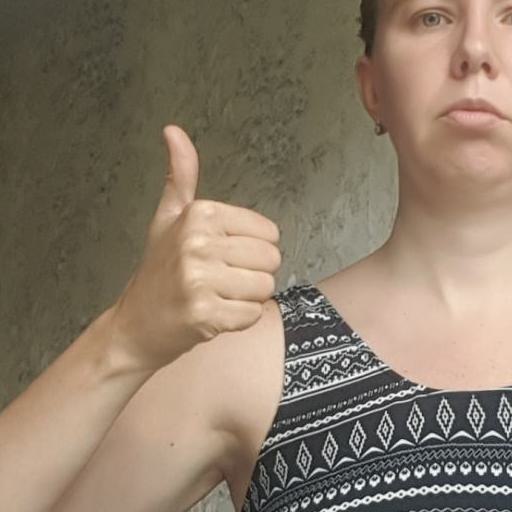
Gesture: like